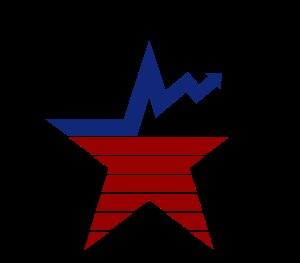
Le Bureau of Labor Statistics est lié au Département du Travail des États-Unis. Créé en 1884 et basé à Washington, il est le principal établissement du gouvernement américain dans le domaine de l'économie du travail et des statistiques. Il collecte, traite, analyse et diffuse des données statistiques à la population américaine, le Congrès des États-Unis et d'autres organismes fédéraux et locaux.